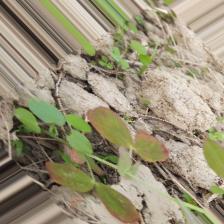
Label: Lentil Rust